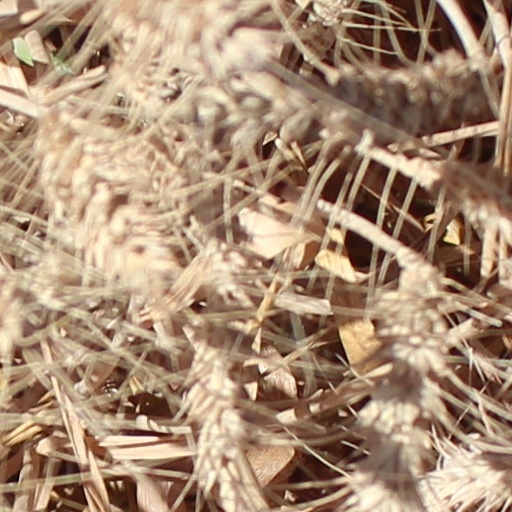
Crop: wheat